Bellingen, New South Wales

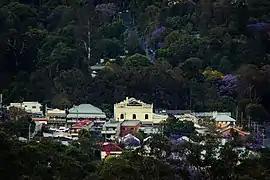
The view of Bellingen from the south 2020

Bellingen is a small town in the Mid North Coast of New South Wales, Australia. Located on Waterfall Way on the Bellinger River, it lies approximately halfway between the major Australian cities of Sydney and Brisbane. It is the council seat of Bellingen Shire.